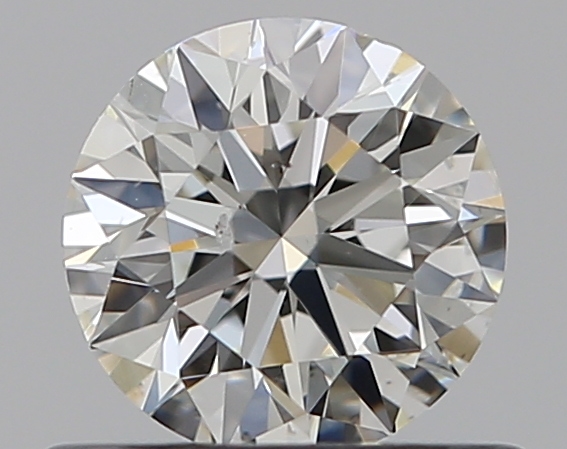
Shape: round
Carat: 0.5
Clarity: SI1
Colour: I
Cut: EX
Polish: EX
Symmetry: EX
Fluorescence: N
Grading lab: GIA
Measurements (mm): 5.06 x 5.08 x 3.15